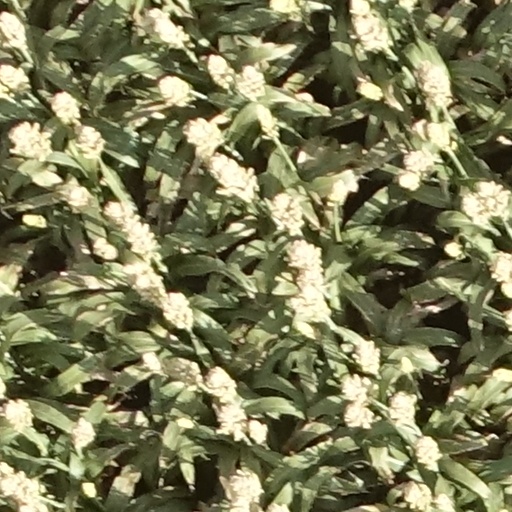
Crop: sorghum